2007 Tour de France

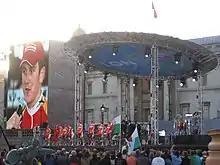
Geraint Thomas of at the teams presentation in Trafalgar Square, London

A total of 21 teams were invited to the 2007 Tour de France. Each team sent a total of nine riders to participate in the Tour, which brought the starting total of the peloton to 189 riders. The presentation of the teams – where each team's roster are introduced in front of the media and local dignitaries – took place at Trafalgar Square in London, the day before the opening prologue held in the city.